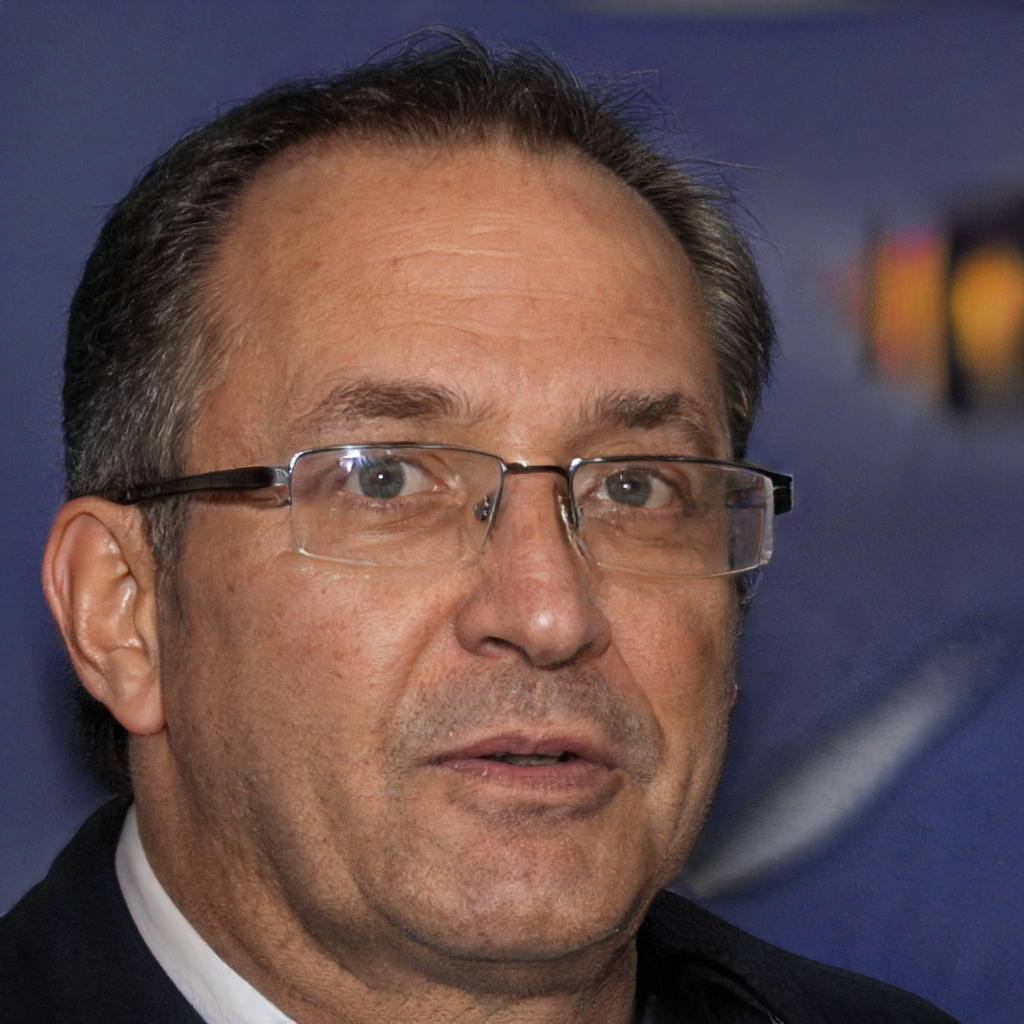
Gender: Male